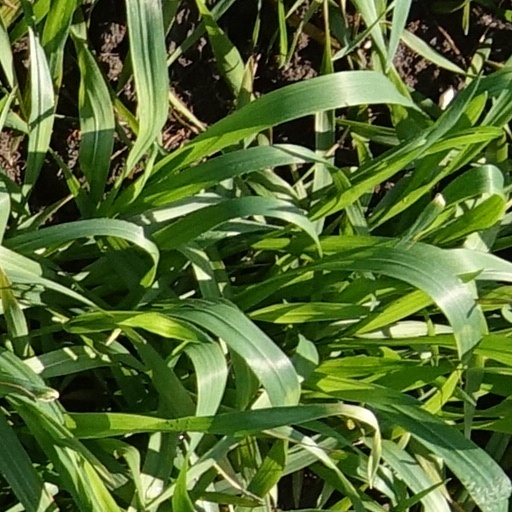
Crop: wheat